Mississippi River System

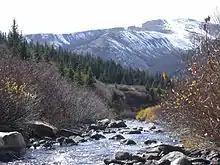
The headwaters of the Arkansas near Leadville, Colorado

The Arkansas River is one of the major tributaries in the Mississippi River system. It flows west to east starting in Colorado and dumping into the Mississippi River. Its length of allows it to flow through Colorado, Kansas, Oklahoma, and Arkansas. It is the sixth-longest river in the US, the second-longest tributary to the Mississippi River System, and the 45th longest river in the world.